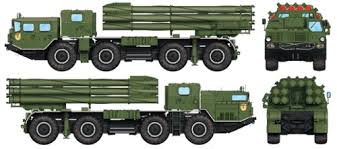
Label: Self Propelled Artillery